Typhoon Andy (1982)

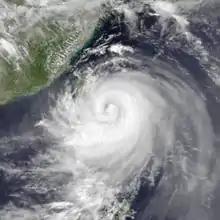
Typhoon Andy at peak intensity on July 28

Typhoon Andy, known in the Philippines as Typhoon Iliang, was an intense tropical cyclone that made landfall in Taiwan. Andy formed along the northern edge of the monsoon trough south of Guam on July 22, 1982. It became a tropical storm the next day, although this system was initially poorly organized. Andy moved steadily west during the first few days of its life. After looping south of Guam, the cyclone moved northwest and strengthened. Andy turned westward near the 18th parallel on July 25. The system became a strong typhoon for a prolonged period on July 27 and July 28 while attaining a peak intensity of . However, the typhoon struck Southern Taiwan on July 29. Continuing westward through the Formosa Strait, the storm made its final landfall in southern China on July 30 and dissipated inland two days later.